Women's cricket

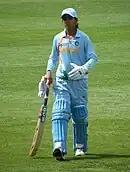
A member of the India team at the 2009 Women's Cricket World Cup. She wears the same trousers, long sleeve shirt and cap as the men's uniform.

Cricket has long been viewed as a gentleman's sport, traditionally reserved for men. In recent decades, women’s cricket has grown a lot and is now played in many countries around the world.The first recorded cricket match between women was reported in "The Reading Mercury" on 26 July 1745; the match was contested "between eleven maids of Bramley and eleven maids of Hambledon, all dressed in white". The first known women's cricket club the White Heather Club was formed in 1887 in Yorkshire. Three years later, a team known as the Original English Lady Cricketers toured England, reportedly making substantial profits before the manager absconded with the money.